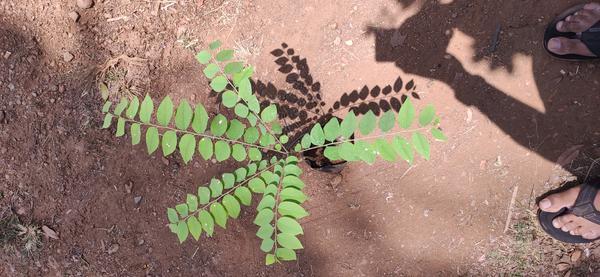
Plant: Amla